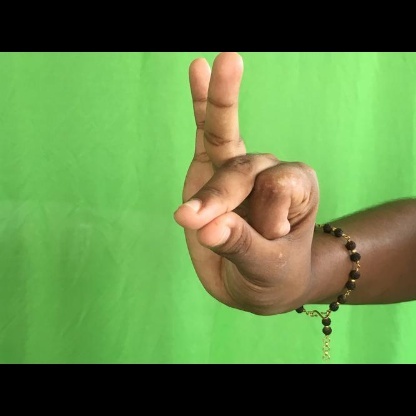
Mudra: Bramaram